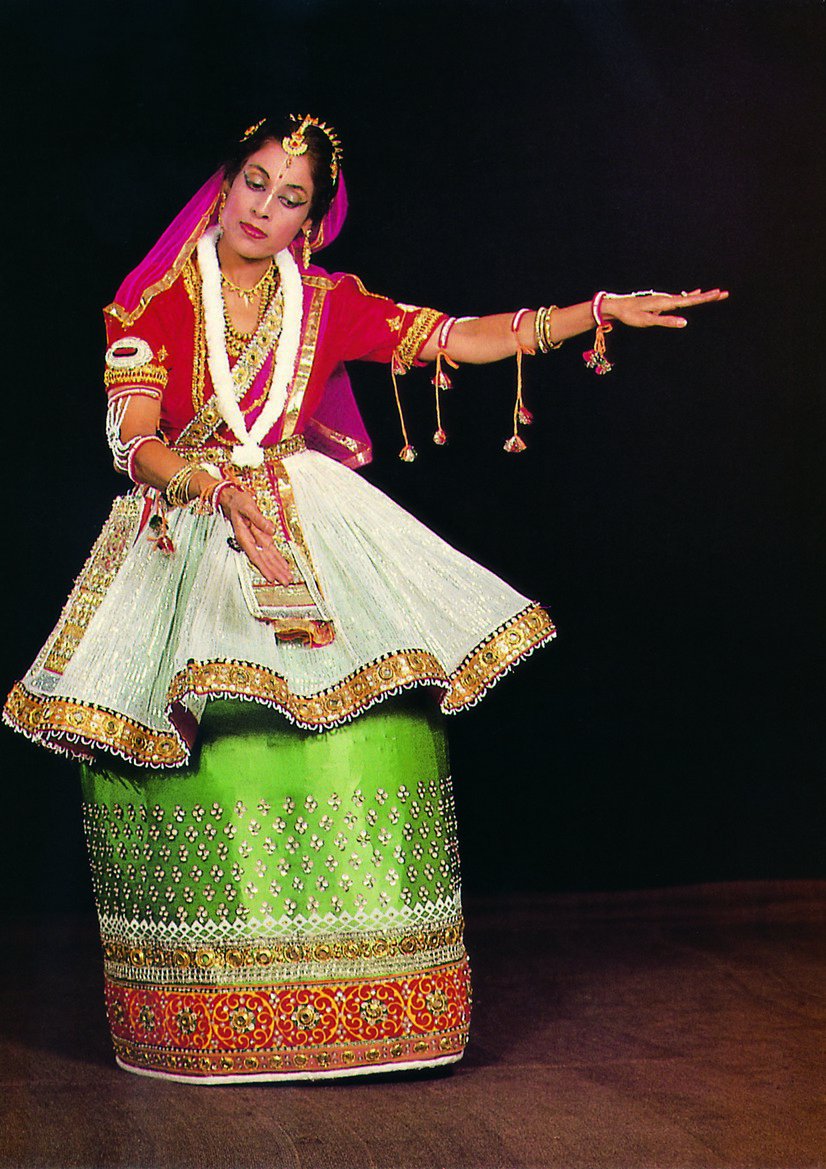
Dance form: manipuri